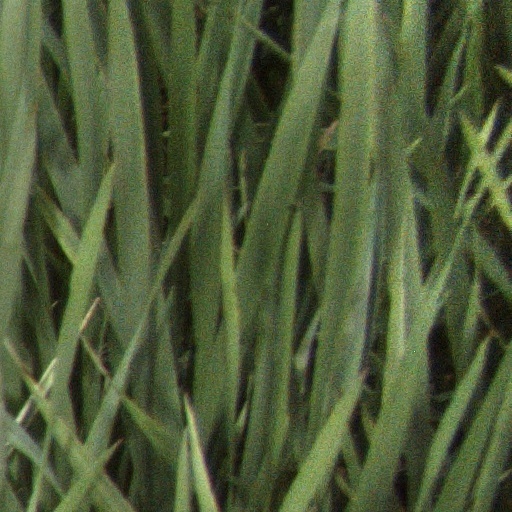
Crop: wheat